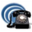
Label: telephone